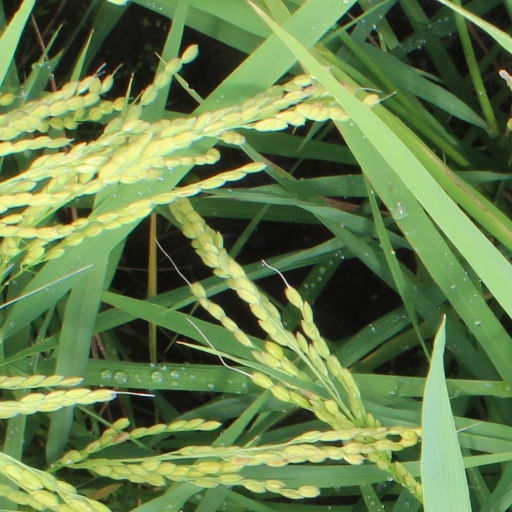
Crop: rice